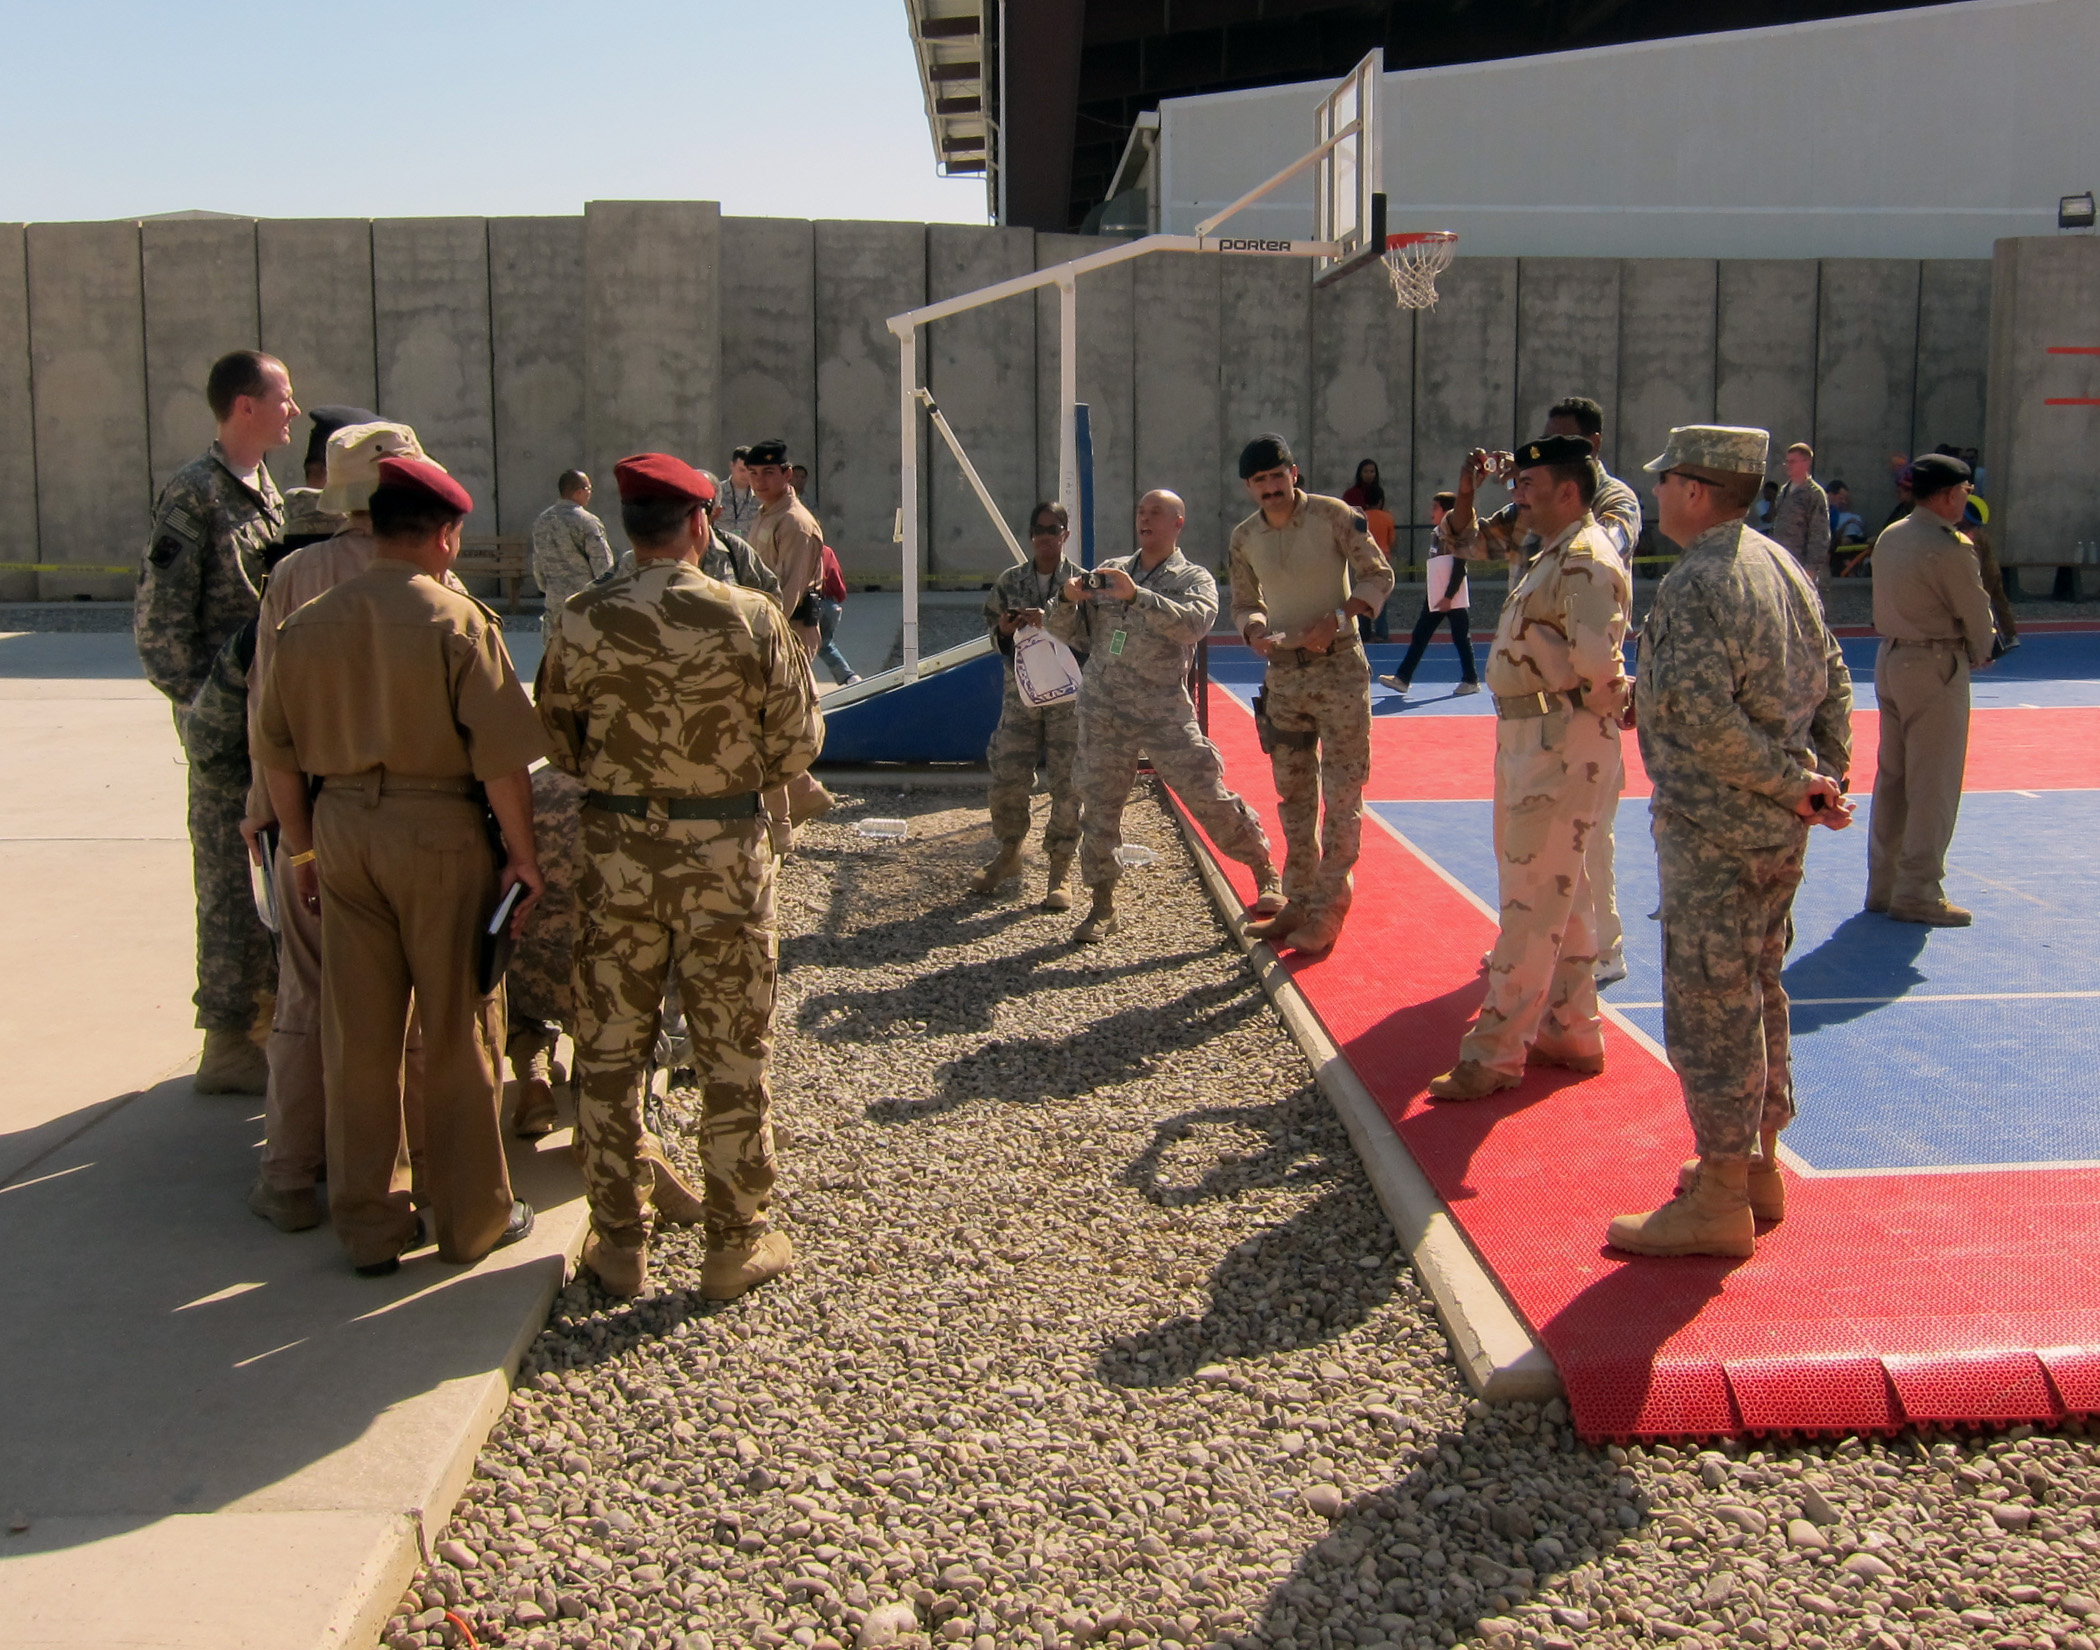
military, soldier, army, troop, iraq, jointbasebalad, kidsday